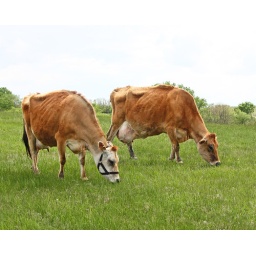
Mabel and Daisy enjoying the yummy green grass in the hayfield, while their summer home is being fenced off and built.